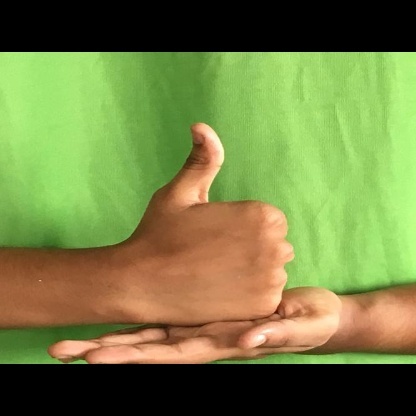
Mudra: Shivalinga